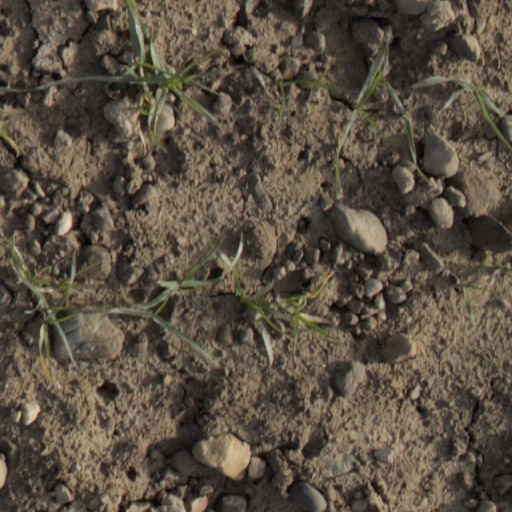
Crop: wheat